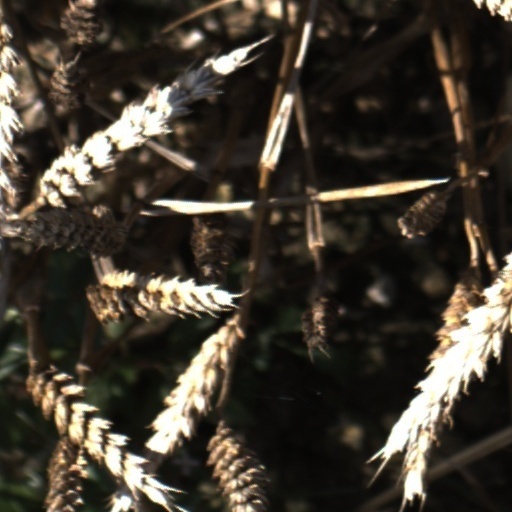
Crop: wheat